Larry Heck

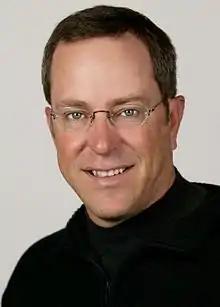

Larry Paul Heck is the Rhesa Screven Farmer, Jr., Advanced Computing Concepts Chair, Georgia Research Alliance Eminent Scholar, and Professor at the Georgia Institute of Technology. His career spans many of the sub-disciplines of artificial intelligence, including conversational AI, speech recognition and speaker recognition, natural language processing, web search, online advertising and acoustics. He is best known for his role as a co-founder of the Microsoft] Cortana] Personal Assistant and his early work in deep learning] for speech processing.